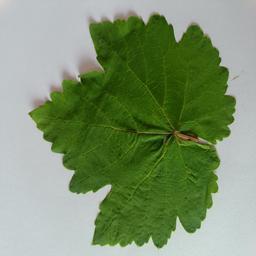
Label: Healthy Leaves